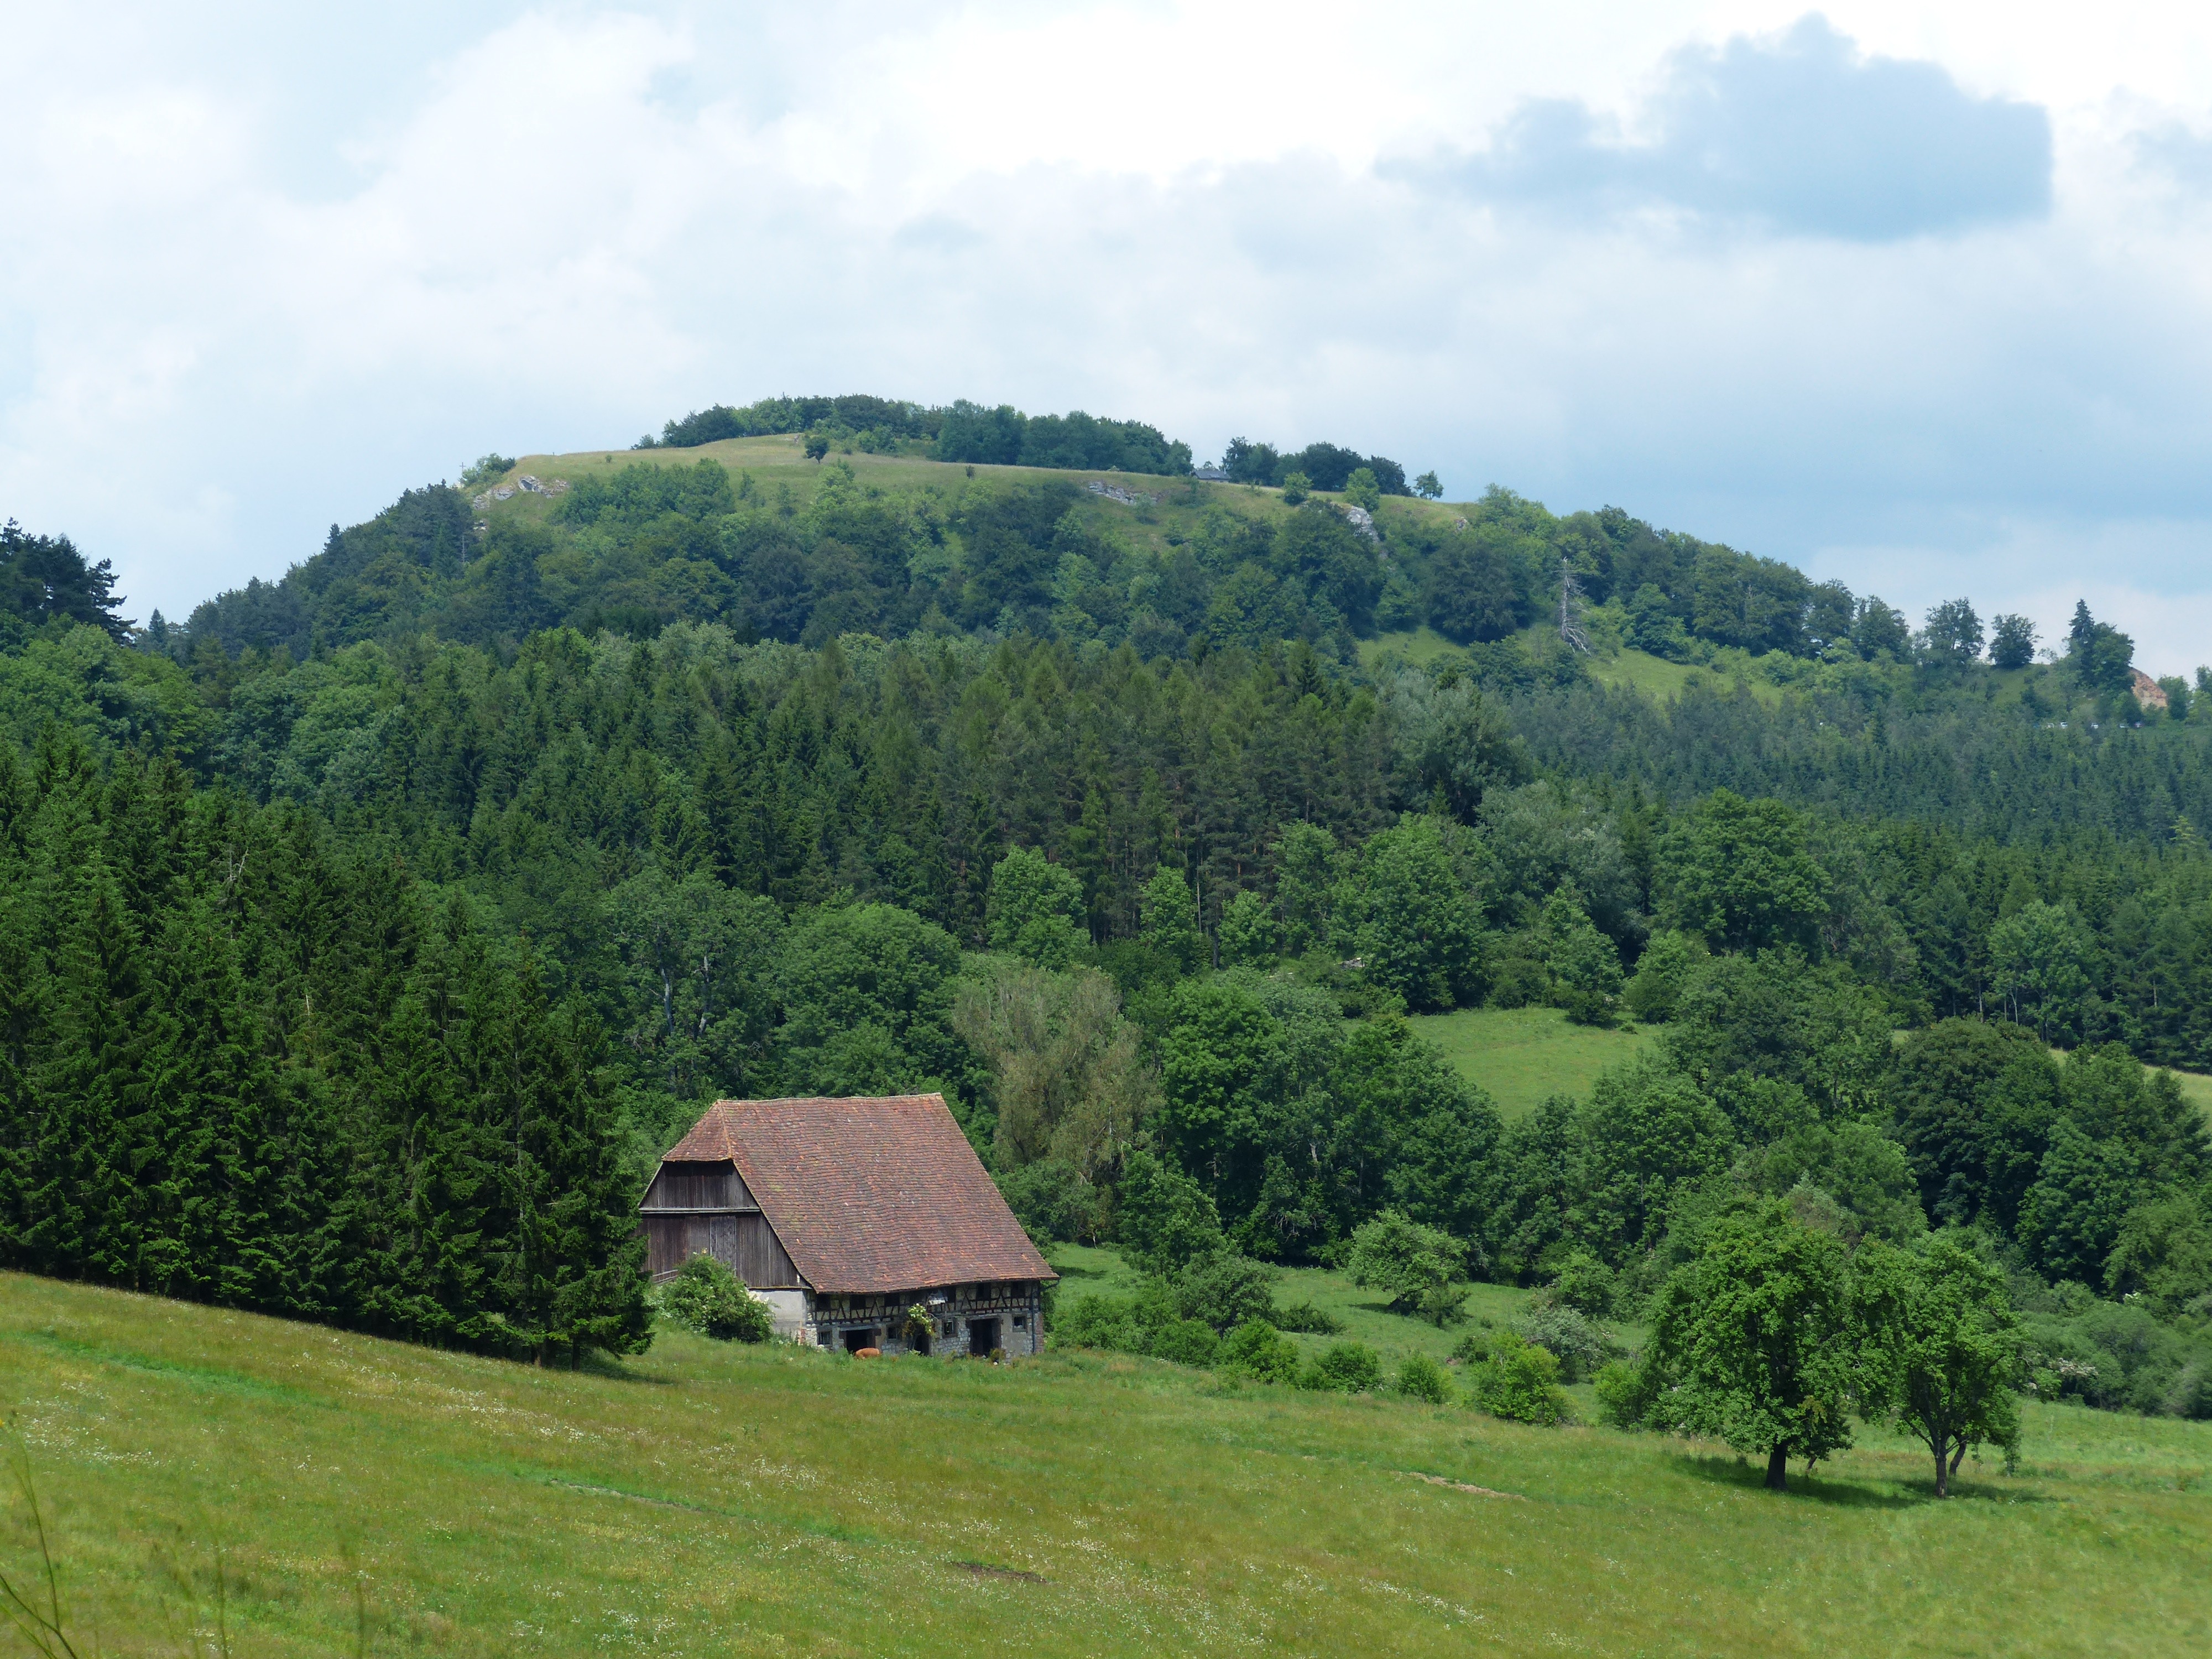
landscape, tree, forest, mountain, field, farm, meadow, hill, barn, valley, mountain range, village, hike, pasture, highland, plantation, plateau, habitat, idyll, ecosystem, destination, more, punch, rural area, excursion day, swabian alb, scheuer, summer day, alb eaves, zollernalb, geographical feature, mountainous landforms, sheep mountain, balingen mountains, balingen, wenzel stone, alb hike, swabian alb nordrand route